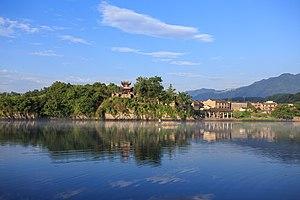
Xuancheng est une ville-préfecture du sud-est de la province de l'Anhui en Chine. Elle est célèbre pour sa culture des quatre trésors du lettré.